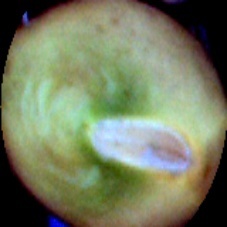
Label: Immature